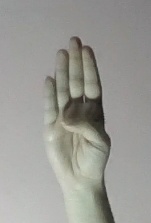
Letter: kaaf